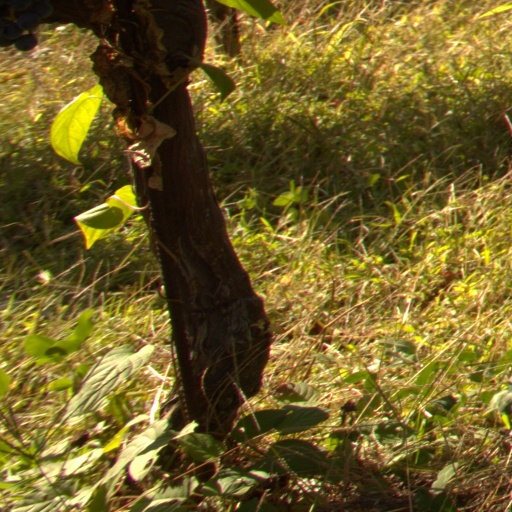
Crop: grape